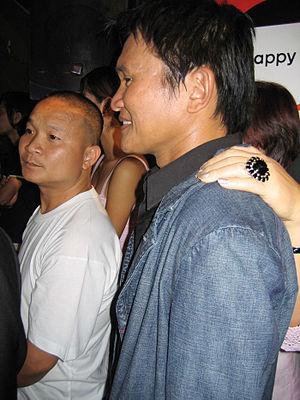
L'Honneur du dragon est un film thaïlandais réalisé par Prachya Pinkaew et sorti le 8 février 2006 en France.
Panna Rittikrai, né le 17 février 1961 à Khon Kaen et mort à Bangkok le 20 juillet 2014, est un chorégraphe spécialisé dans les arts martiaux, cascadeur, réalisateur et acteur thaïlandais.